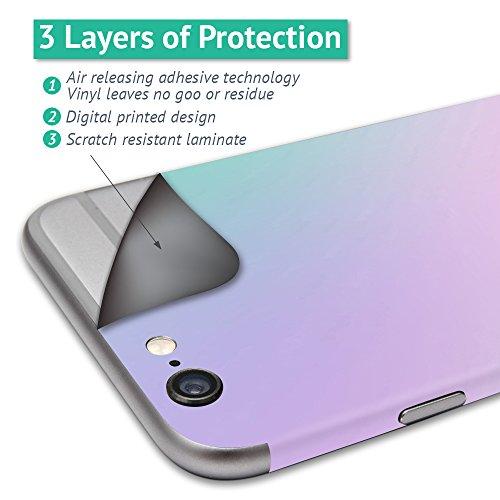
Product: MightySkins Skin Compatible with Hover-1 H1 Hoverboard Scooter - Marble Swirl | Protective, Durable, and Unique Vinyl Decal wrap Cover | Easy to Apply, Remove, and Change Styles | Made in The USA
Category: Sports & Outdoors | Outdoor Recreation | Skates, Skateboards & Scooters | Scooters & Equipment | Scooters
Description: SET THE TREND: Show off your own unique style with Mighty Skins for your Hover-1 Ultra Hover board Scooter Don’t like the Marble Swirl skin We have hundreds of designs to choose from, so your Hover-1 Ultra Hover board Scooter will be as unique as you are.
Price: $19.99
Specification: ProductDimensions:13x0.1x12inches|ItemWeight:0.16ounces|ShippingWeight:0.96ounces(Viewshippingratesandpolicies)|ASIN:B07JQ6538M|Itemmodelnumber:HOVH1-MarbleSwirl